Javaregowda

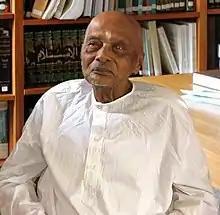

Devegowda Javaregowda (6 July 1915 – 30 May 2016), known as De Ja Gou or simply Javaregowda, was an Indian Kannada writer, folklorist, researcher, scholar and academic. He was disciple of authors T.N. Srikantaiah and Kuvempu. His literary career spans over decades in which he wrote over thirty-four biographies in Kannada language and other works including children's literature. He campaigned for the promotion of Kannada language. He had received Pampa Prashasti (1998), Padma Shri (2001) and the Karnataka Ratna (2008) awards for his contributions in literature and education. He became a centenarian in 2015 and died on 30 May 2016.